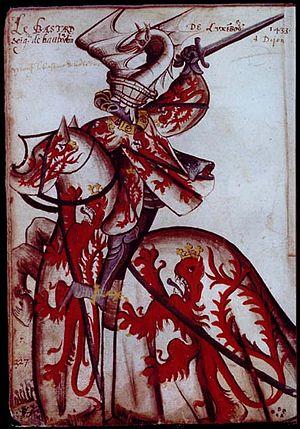
Jean le Bâtard de Luxembourg dit Hennequin ou Jehan de Luxembourg était seigneur d’Haubourdin et d'Ailly.